Paraíso blanco

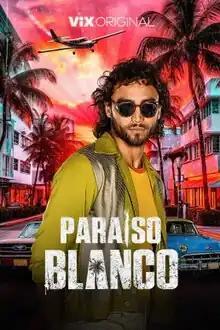

Paraíso blanco is a Colombian streaming television series produced by Caracol Televisión for TelevisaUnivision. The series is based on the life of former German-Colombian drug lord Carlos Lehder, inspired by the book "Crazy Charlie" written by Ron Chepesiuk. Sebastián Osorio stars as Lehder. The series premiered on Vix on 20 July 2023. The second and final season premiered on 18 July 2024.